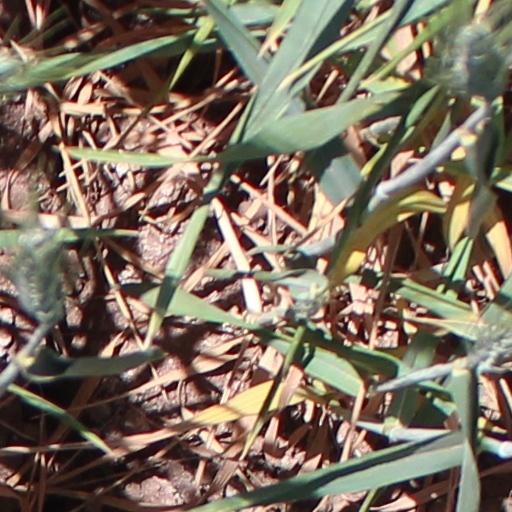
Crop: wheat